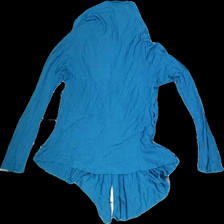
View: back
Type: Cardigan
Category: Ladies
Brand: Not in the list
Brand text on label: Be.fun
Colors: Blue
Material: 100% Visc
Cut: None
Season: All
Price range: <50
Recommended usage: Recycle